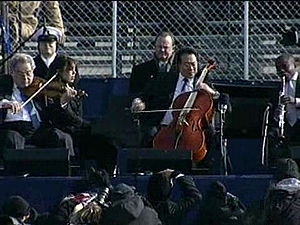
Indsættelsen af USA's præsident / Præsidentens indsættelsestale
Koncert ved indsættelsen af USA's præsident Barack Obama d. 20. januar 2009[6]
Indsættelsen af USA's præsident sker ved påbegyndelsen af en ny periode for en amerikansk præsident. USA's forfatning fastslår, at præsidenten skal aflægge følgende ed eller bekræftelse, før han eller hun kan overtage embedet: